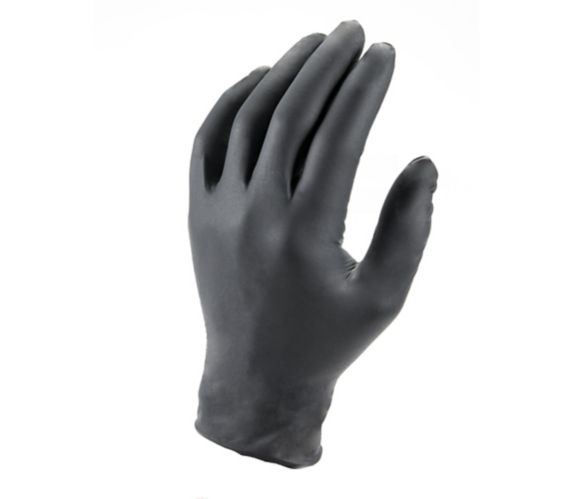
Label: trash